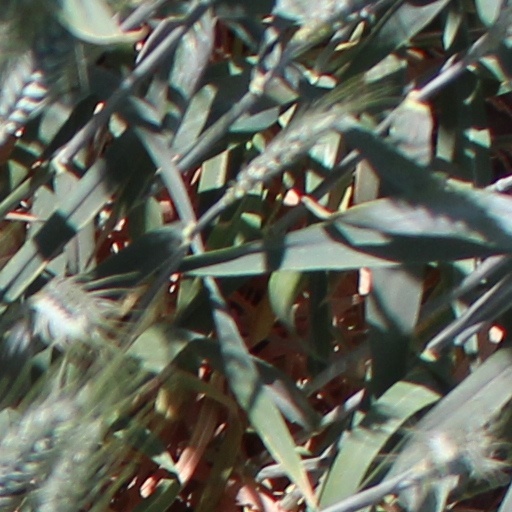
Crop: wheat